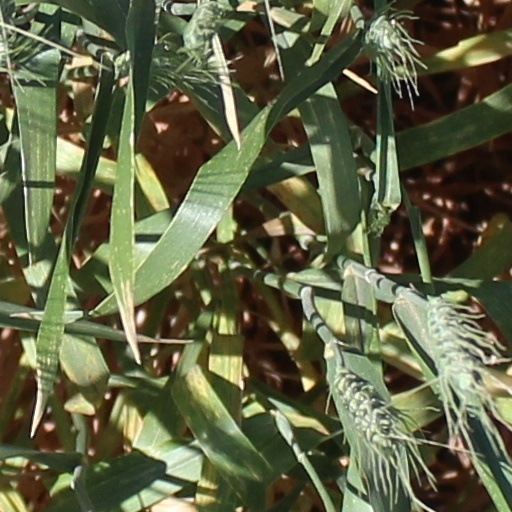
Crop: wheat